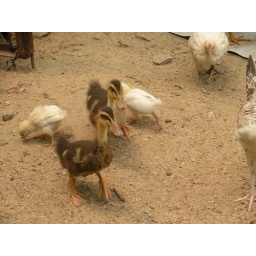
This farm had ducks and chickens roaming around all over the place.